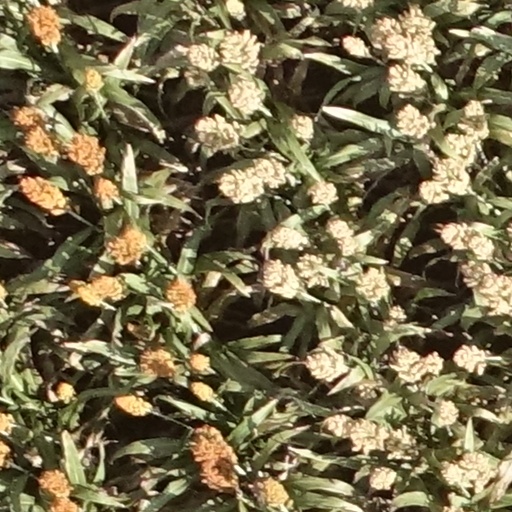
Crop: sorghum